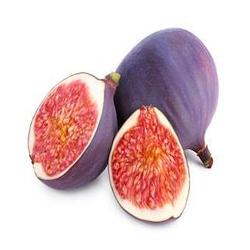
Label: Fig